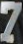
Number: 7